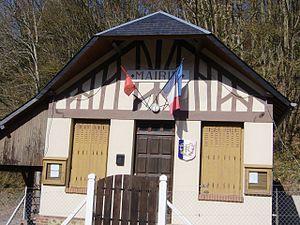
Mairie de Champignolles, Normandie
Champignolles est une ancienne commune française située dans le département de l'Eure, en région Normandie. Depuis le 1ᵉʳ janvier 2019, elle est une commune déléguée de La Vieille-Lyre.